Time Is Up (film)

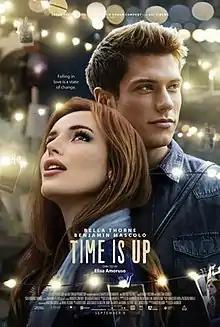
Theatrical release poster

Time Is Up is a 2021 English-language Italian romantic drama film directed by Elisa Amoruso from a screenplay she co-wrote with Lorenzo Ura and Patrizia Fiorellini. The film stars Bella Thorne, Benjamin Mascolo, Nikolay Moss, Roberto Davide and Sebastiano Pigazzi.